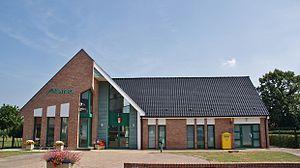
Serques est une commune française située dans le département du Pas-de-Calais en région Hauts-de-France.